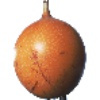
Label: granadilla